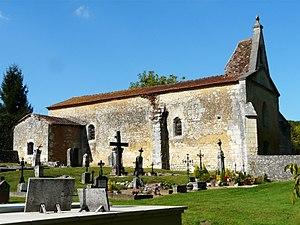
L'église Saint-Maurice, Saint-Laurent-des-Bâtons, Dordogne, France